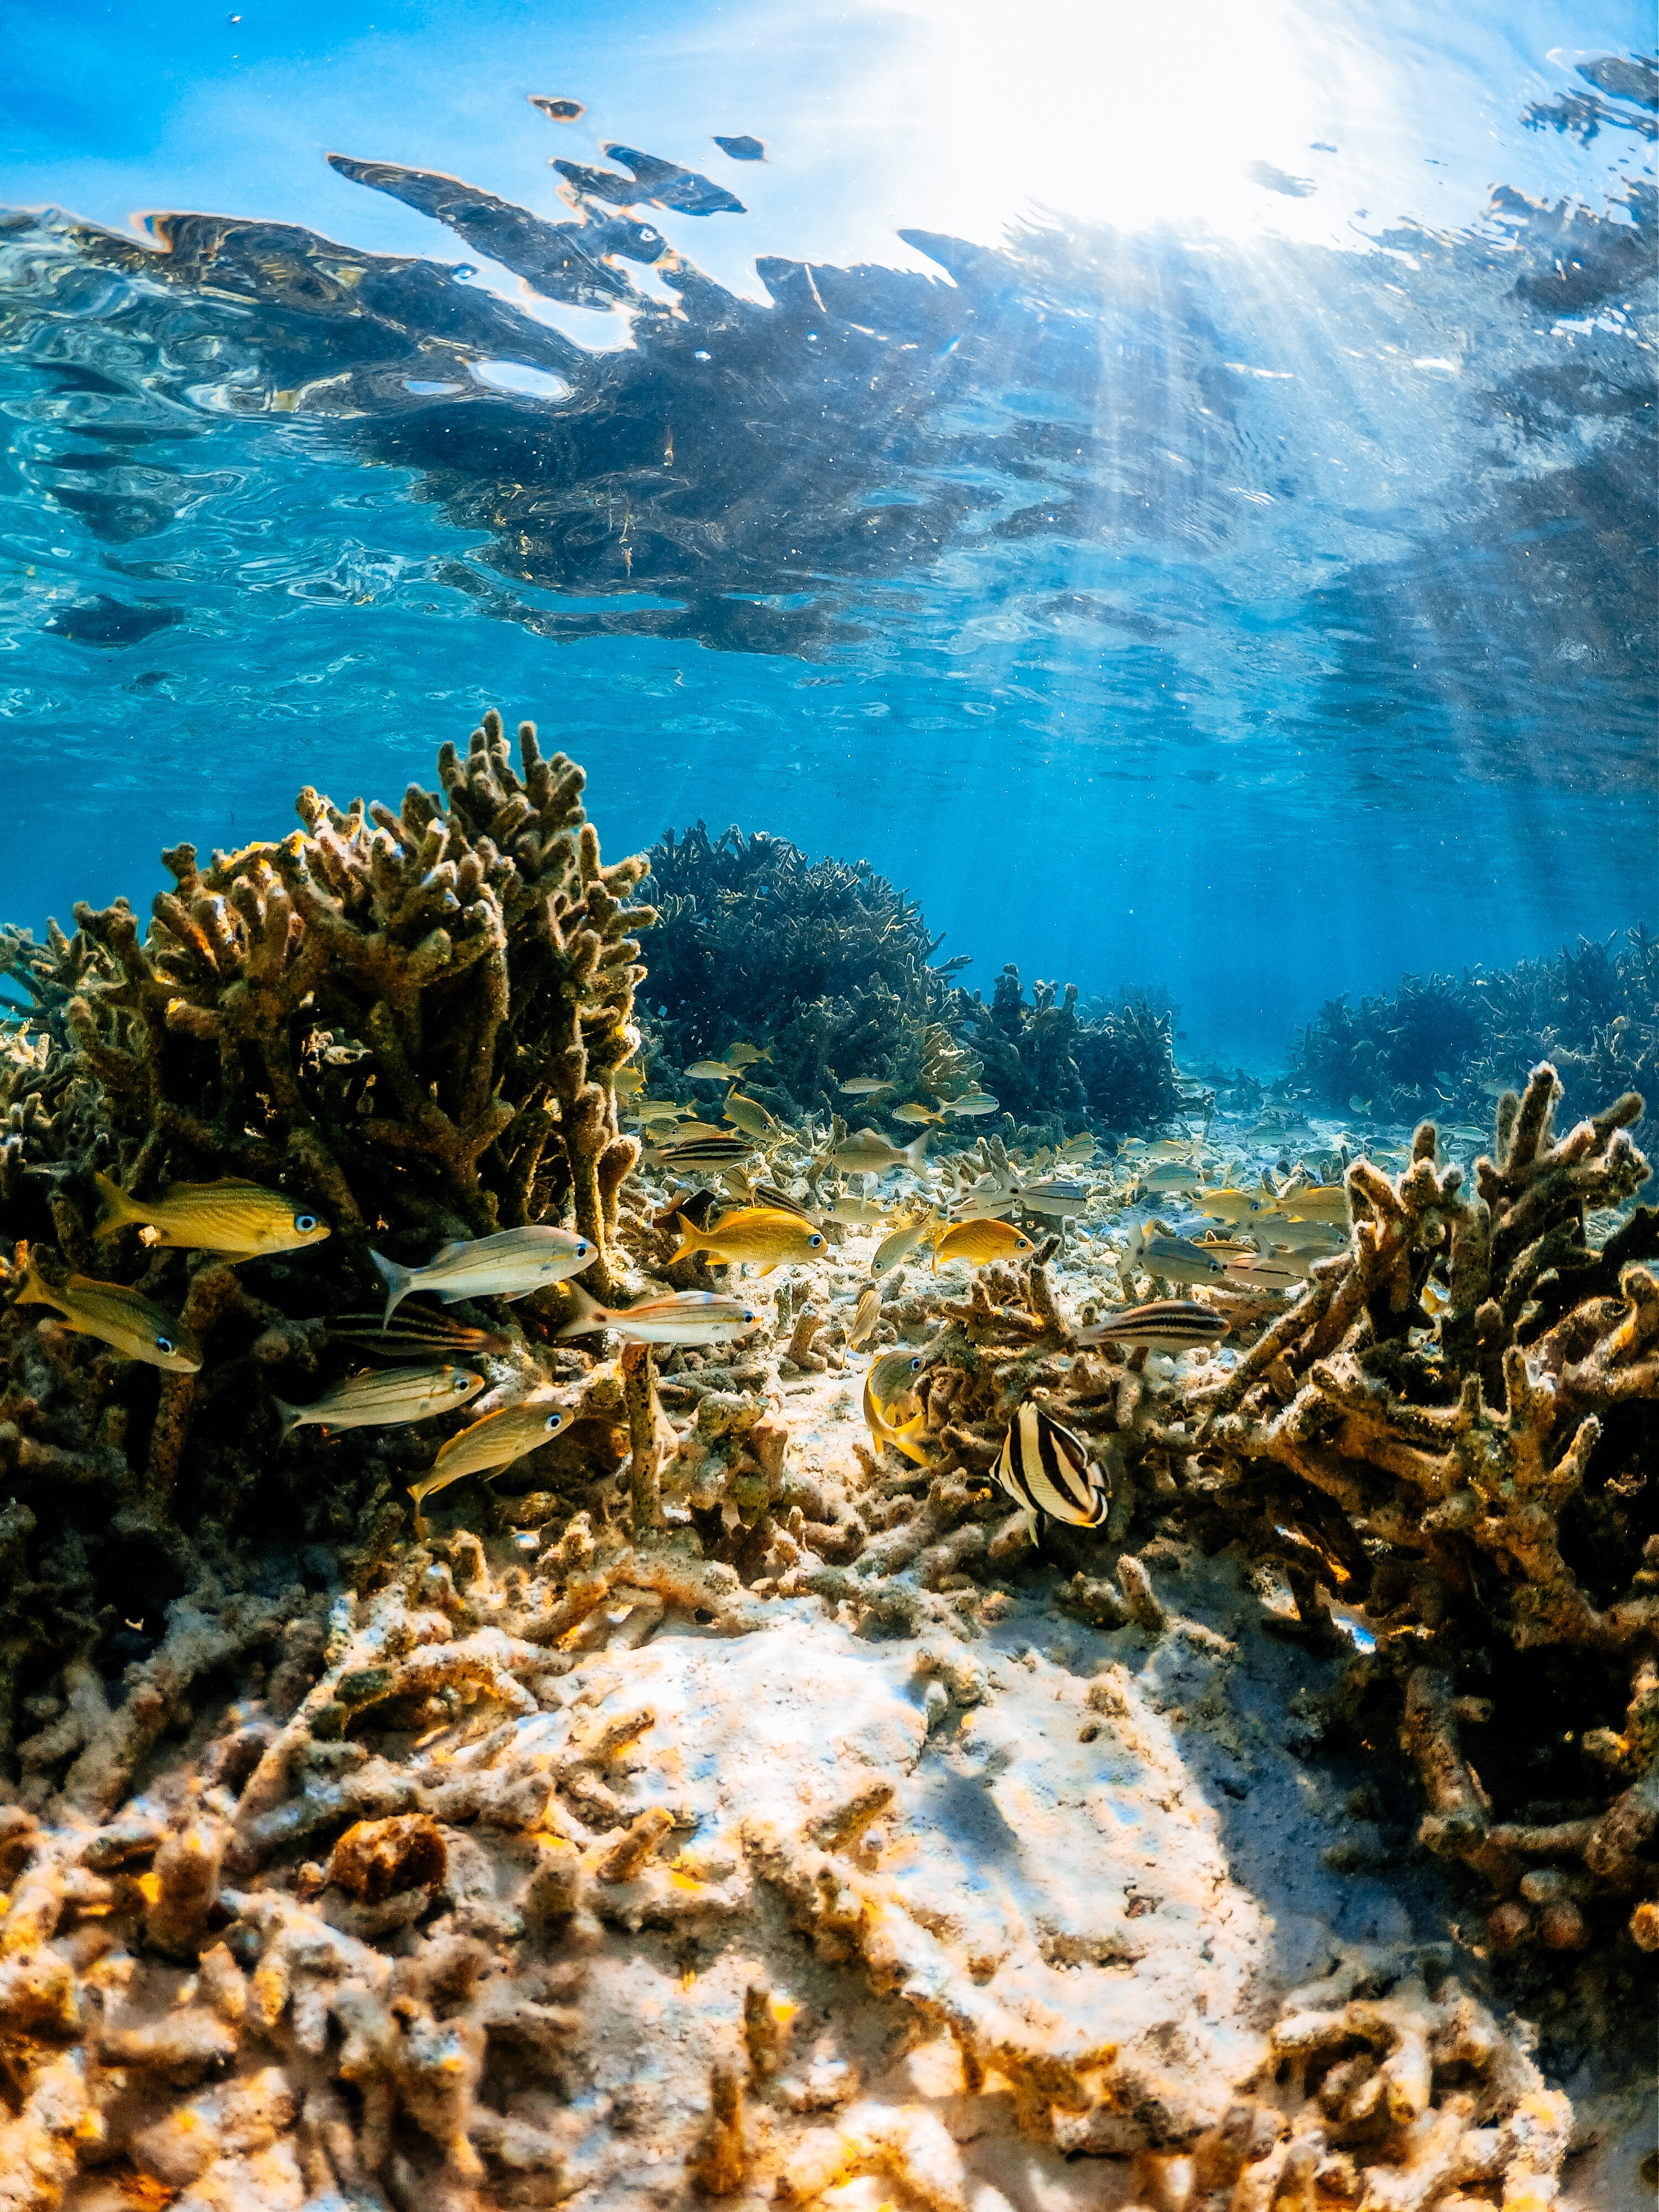
sea, water, nature, underwater, plant, wood, body of water, cloud, marine biology, landscape, sky, electric blue, coral, fish, reef, algae, freezing, coral reef, snow, stony coral, ocean, wind wave, rock, natural landscape, tropics, winter, tree, seaweed, recreation, conifer, macrocystis, mountain range, wildlife, metal, aquatic plant